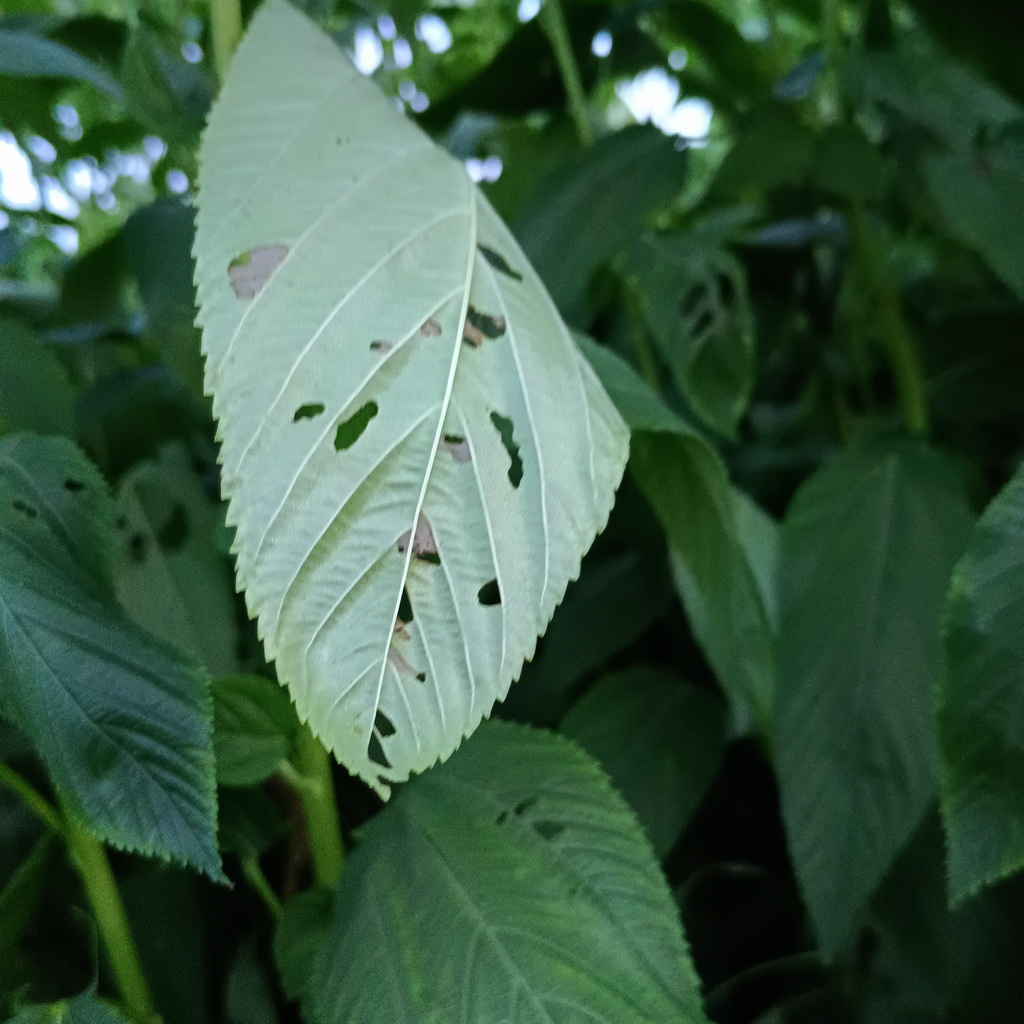
Label: Holed